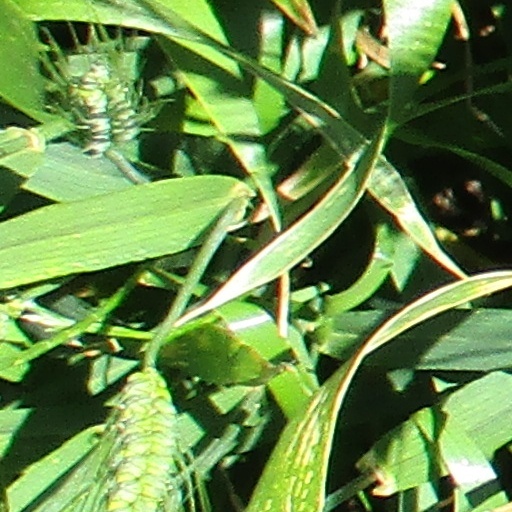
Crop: wheat